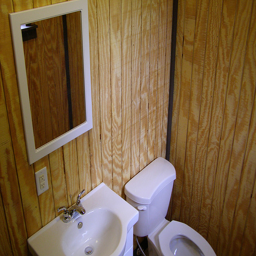
A small wood paneled bathroom with a sink, mirror and toilette.
A bathroom with wooden wall panelling and white sink and toilet.
A bathroom has walls made of wooden planks.
A small bathroom has four identical wooden walls
wood panaled bathroom with sink, mirror and a toilet